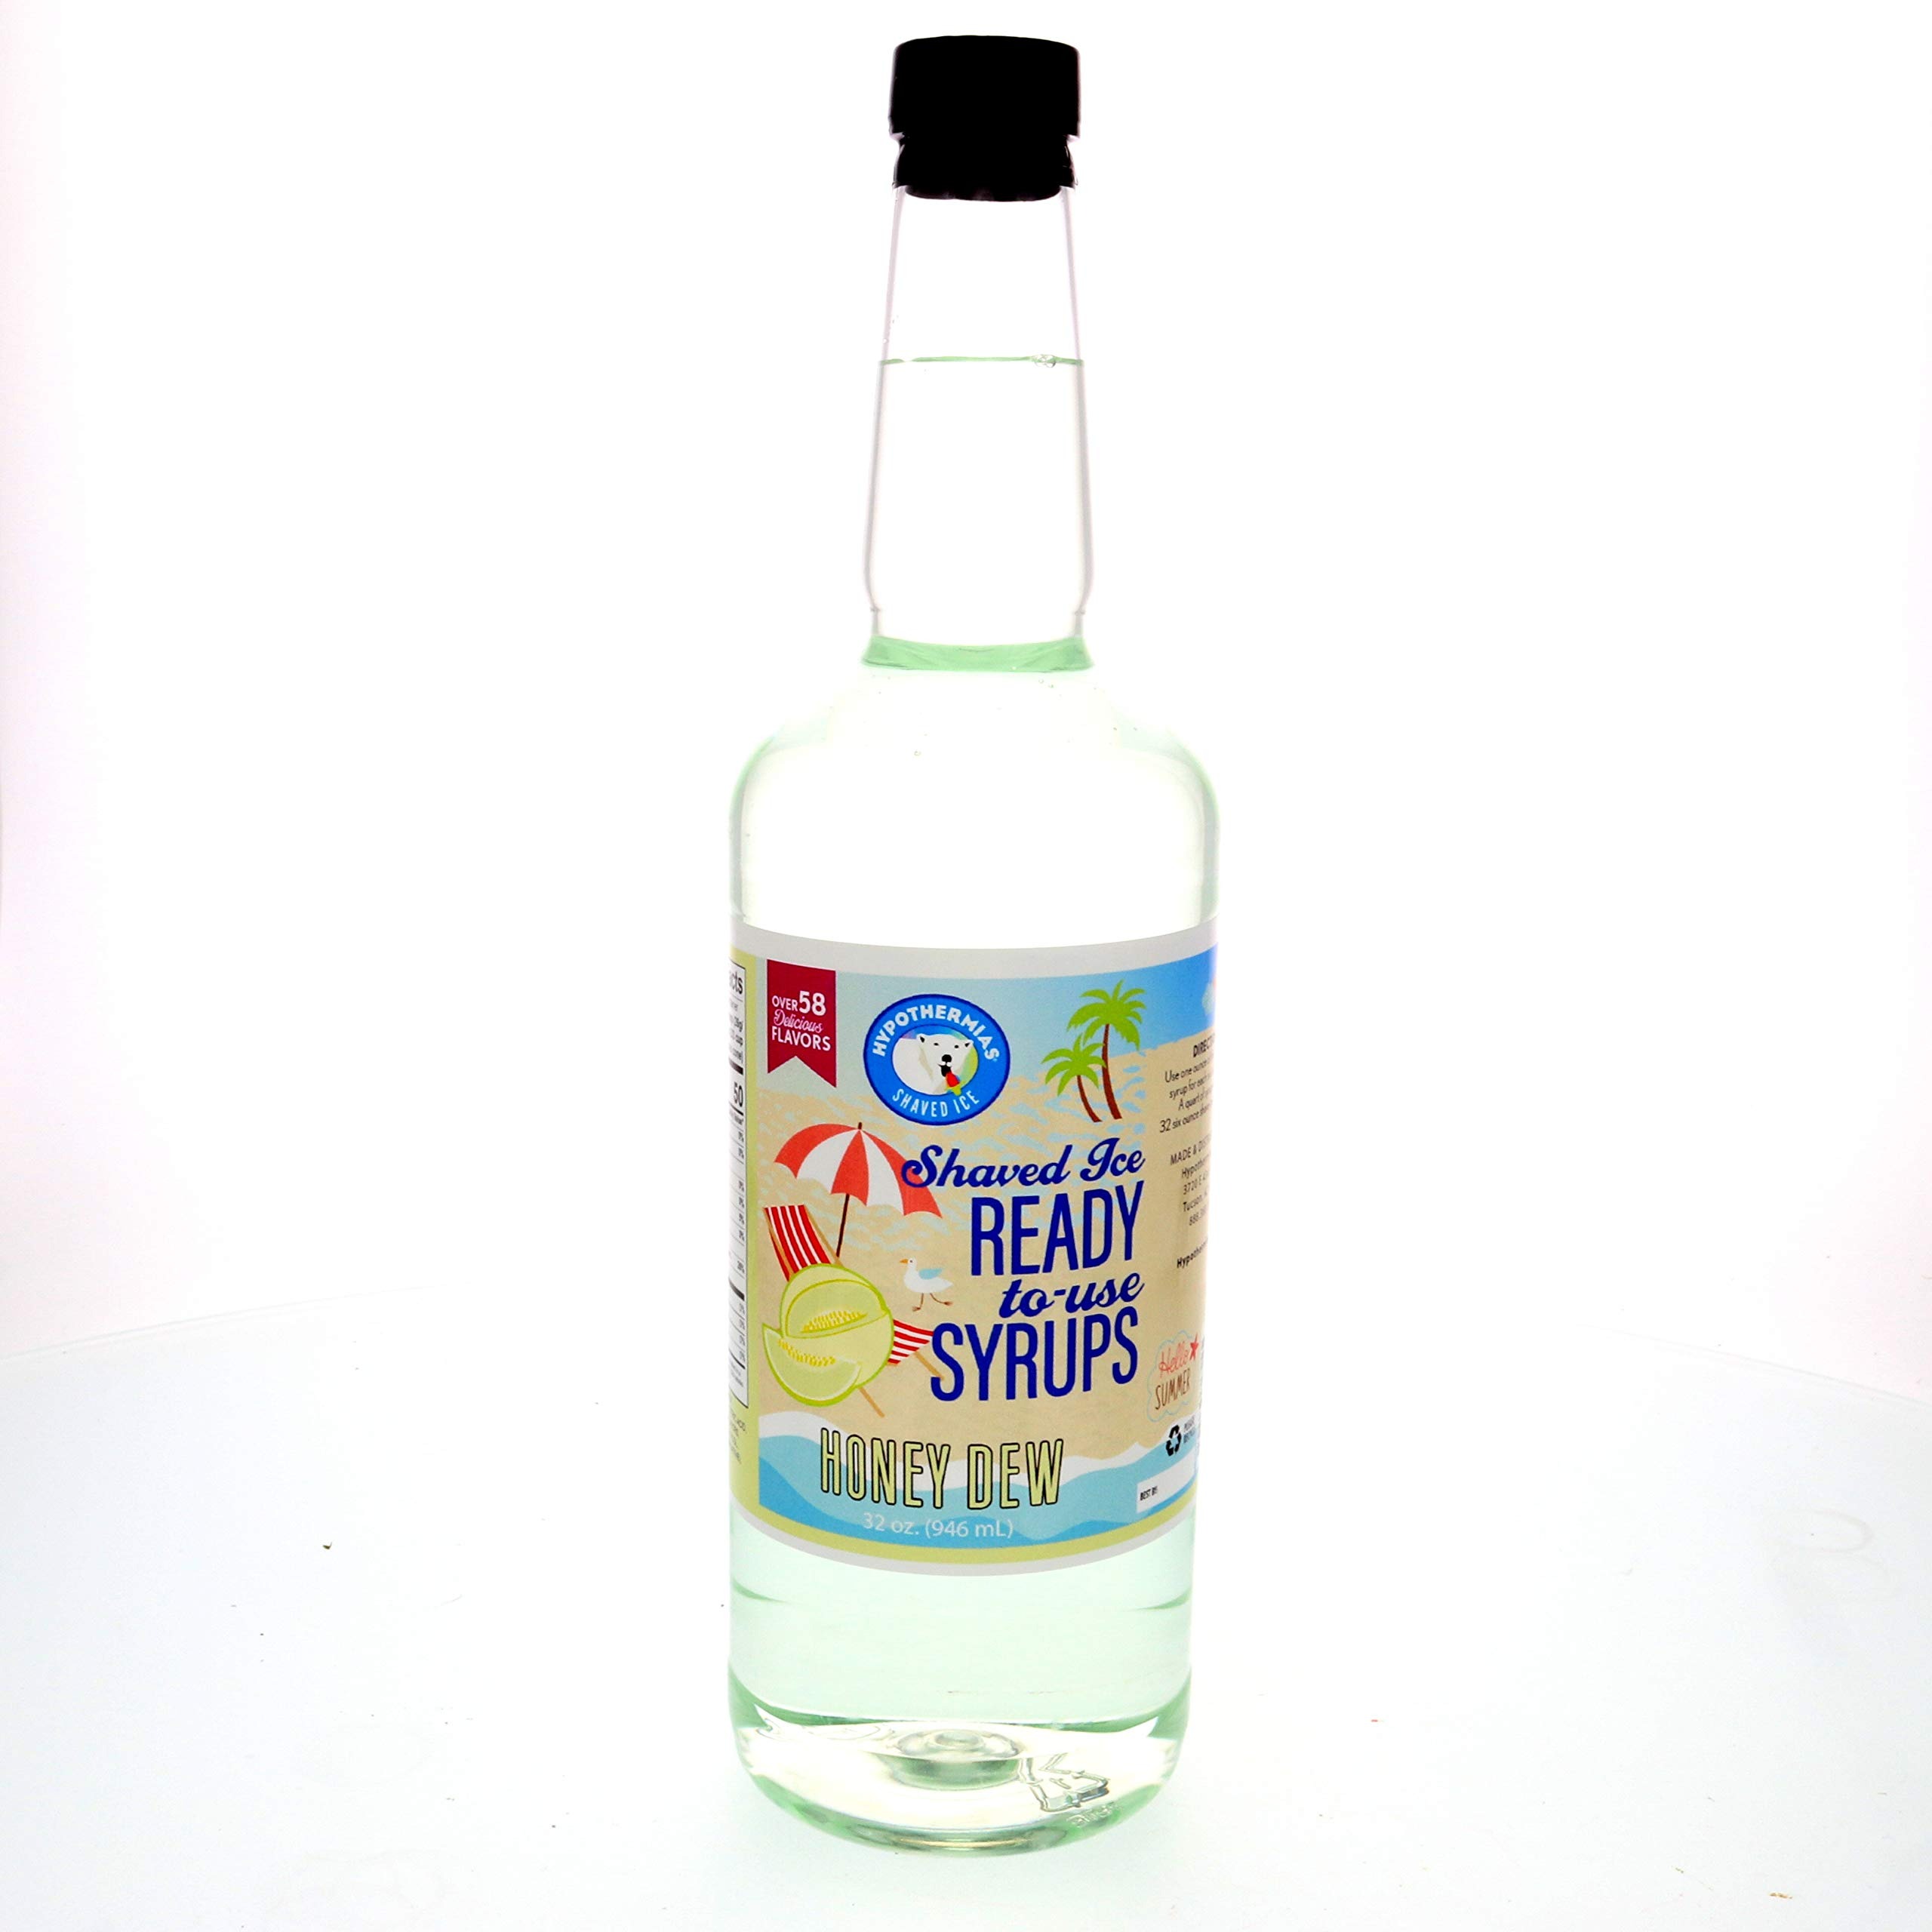
Item Name: Hypothermias Hawaiian Snow Cone Syrup, Shaved Ice Flavor - Quart (32 Fl. Oz) - Honey Dew - Non-GMO 100% Pure Cane Sugar, BPA-Free Plastic Bottle, Ready to Use
Bullet Point 1: Quart of delicious Honey Dew flavored syrup; 32 fluid ounces ready to use syrup for your snow cone machine, pour directly over ice or into beverage
Bullet Point 2: Gourmet shaved ice and snow cone syrup; crafted in small batches using only the best ingredients, such as non-GMO 100% pure cane sugar and no corn syrup
Bullet Point 3: Eco-friendly; our drink flavoring syrup comes in a recyclable, BPA-free plastic bottle
Bullet Point 4: A flavor syrup for so much more than Hawaiian 🍧 snocones; use as coffee syrup, soda flavoring, slushie and ice pop, raspado, piragua, baked goods, smoothie, cocktail syrup, water flavor
Bullet Point 5: Excellence in every sip; superior flavoring syrup made in Tucson, Arizona, USA, a UNESCO Creative City of Gastronomy, by a family-owned small business
Product Description: Hypothermias Honey Dew Ready-to-Use Quart of Shaved Ice and Snow Cone Syrup is your go-to solution for creating delicious frozen treats at home or for your business. This quart-sized bottle contains approximately 32 fluid ounces of premium shaved ice syrup, meticulously crafted to deliver exceptional flavor with every pour. Crafted with precision and care, our premium syrup is formulated to upgrade your snowcone and shaved ice to gourmet levels. Made from non-GMO, 100% pure cane sugar and reverse osmosis water, our snow cone flavors syrup boasts a rich taste profile with absolutely no corn syrup. Made from only quality ingredients, you can trust that you're getting the best snow cone and shaved ice syrup every time. Each bottle is designed for convenient use, requiring no mixing or diluting. Simply pour over freshly shaved ice and enjoy the burst of sweetness in every bite. The quart-sized bottle ensures you have plenty on hand to satisfy your cravings or serve a crowd. But the versatility of our flavored syrup doesn't stop there. Explore endless culinary possibilities by incorporating it into baked goods, smoothies, cocktails, mocktails, slushees, or use it to flavor your water or soda. With robust flavor characteristics and smooth consistency, our snowcone syrup flavors add a delicious touch to any recipe or beverage. For optimal freshness, store the syrup in a cool, dry place away from direct sunlight. With proper care, our flavoring syrup will maintain its quality and taste for an extended period of up to a year. The expiration date is clearly printed on the bottle. Experience the ultimate indulgence in frozen treats with Hypothermias Ready-to-Use Quart of Shaved Ice and Snow Cone Syrup. Upgrade your culinary creations with our premium syrup today.
Value: 32.0
Unit: Fl Oz

Price: 15.95